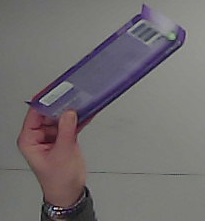
Product: milka_chocolate